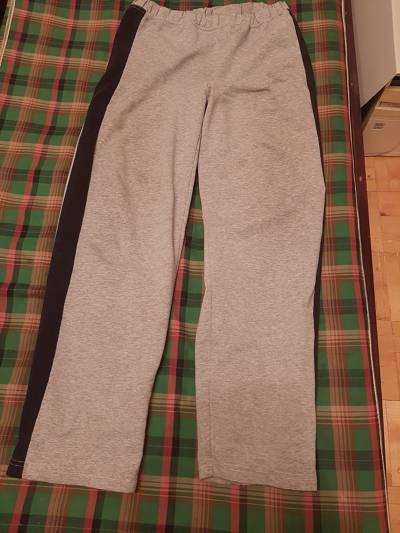
Waste category: clothes